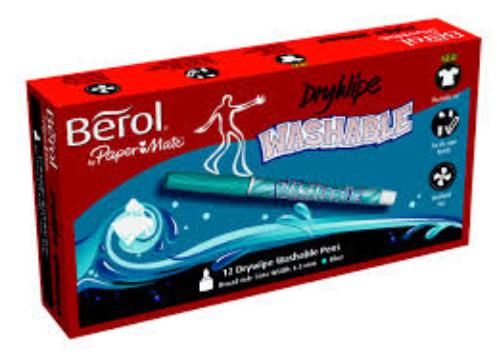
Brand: berol
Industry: Others